Chimera (South Korean TV series)

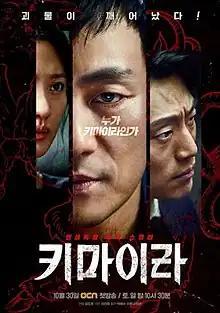
Promotional poster

Chimera is a South Korean television series directed by Kim Do-hoon and written by Lee Jin-mae. Starring Park Hae-soo, Lee Hee-joon and Claudia Kim, the series tells the story of three leading characters who dig through secrets of the past 30 years to find a culprit named 'Chimera'. It aired every Saturday and Sunday at 22:30 on OCN from October 30 to December 19, 2021. (KST).